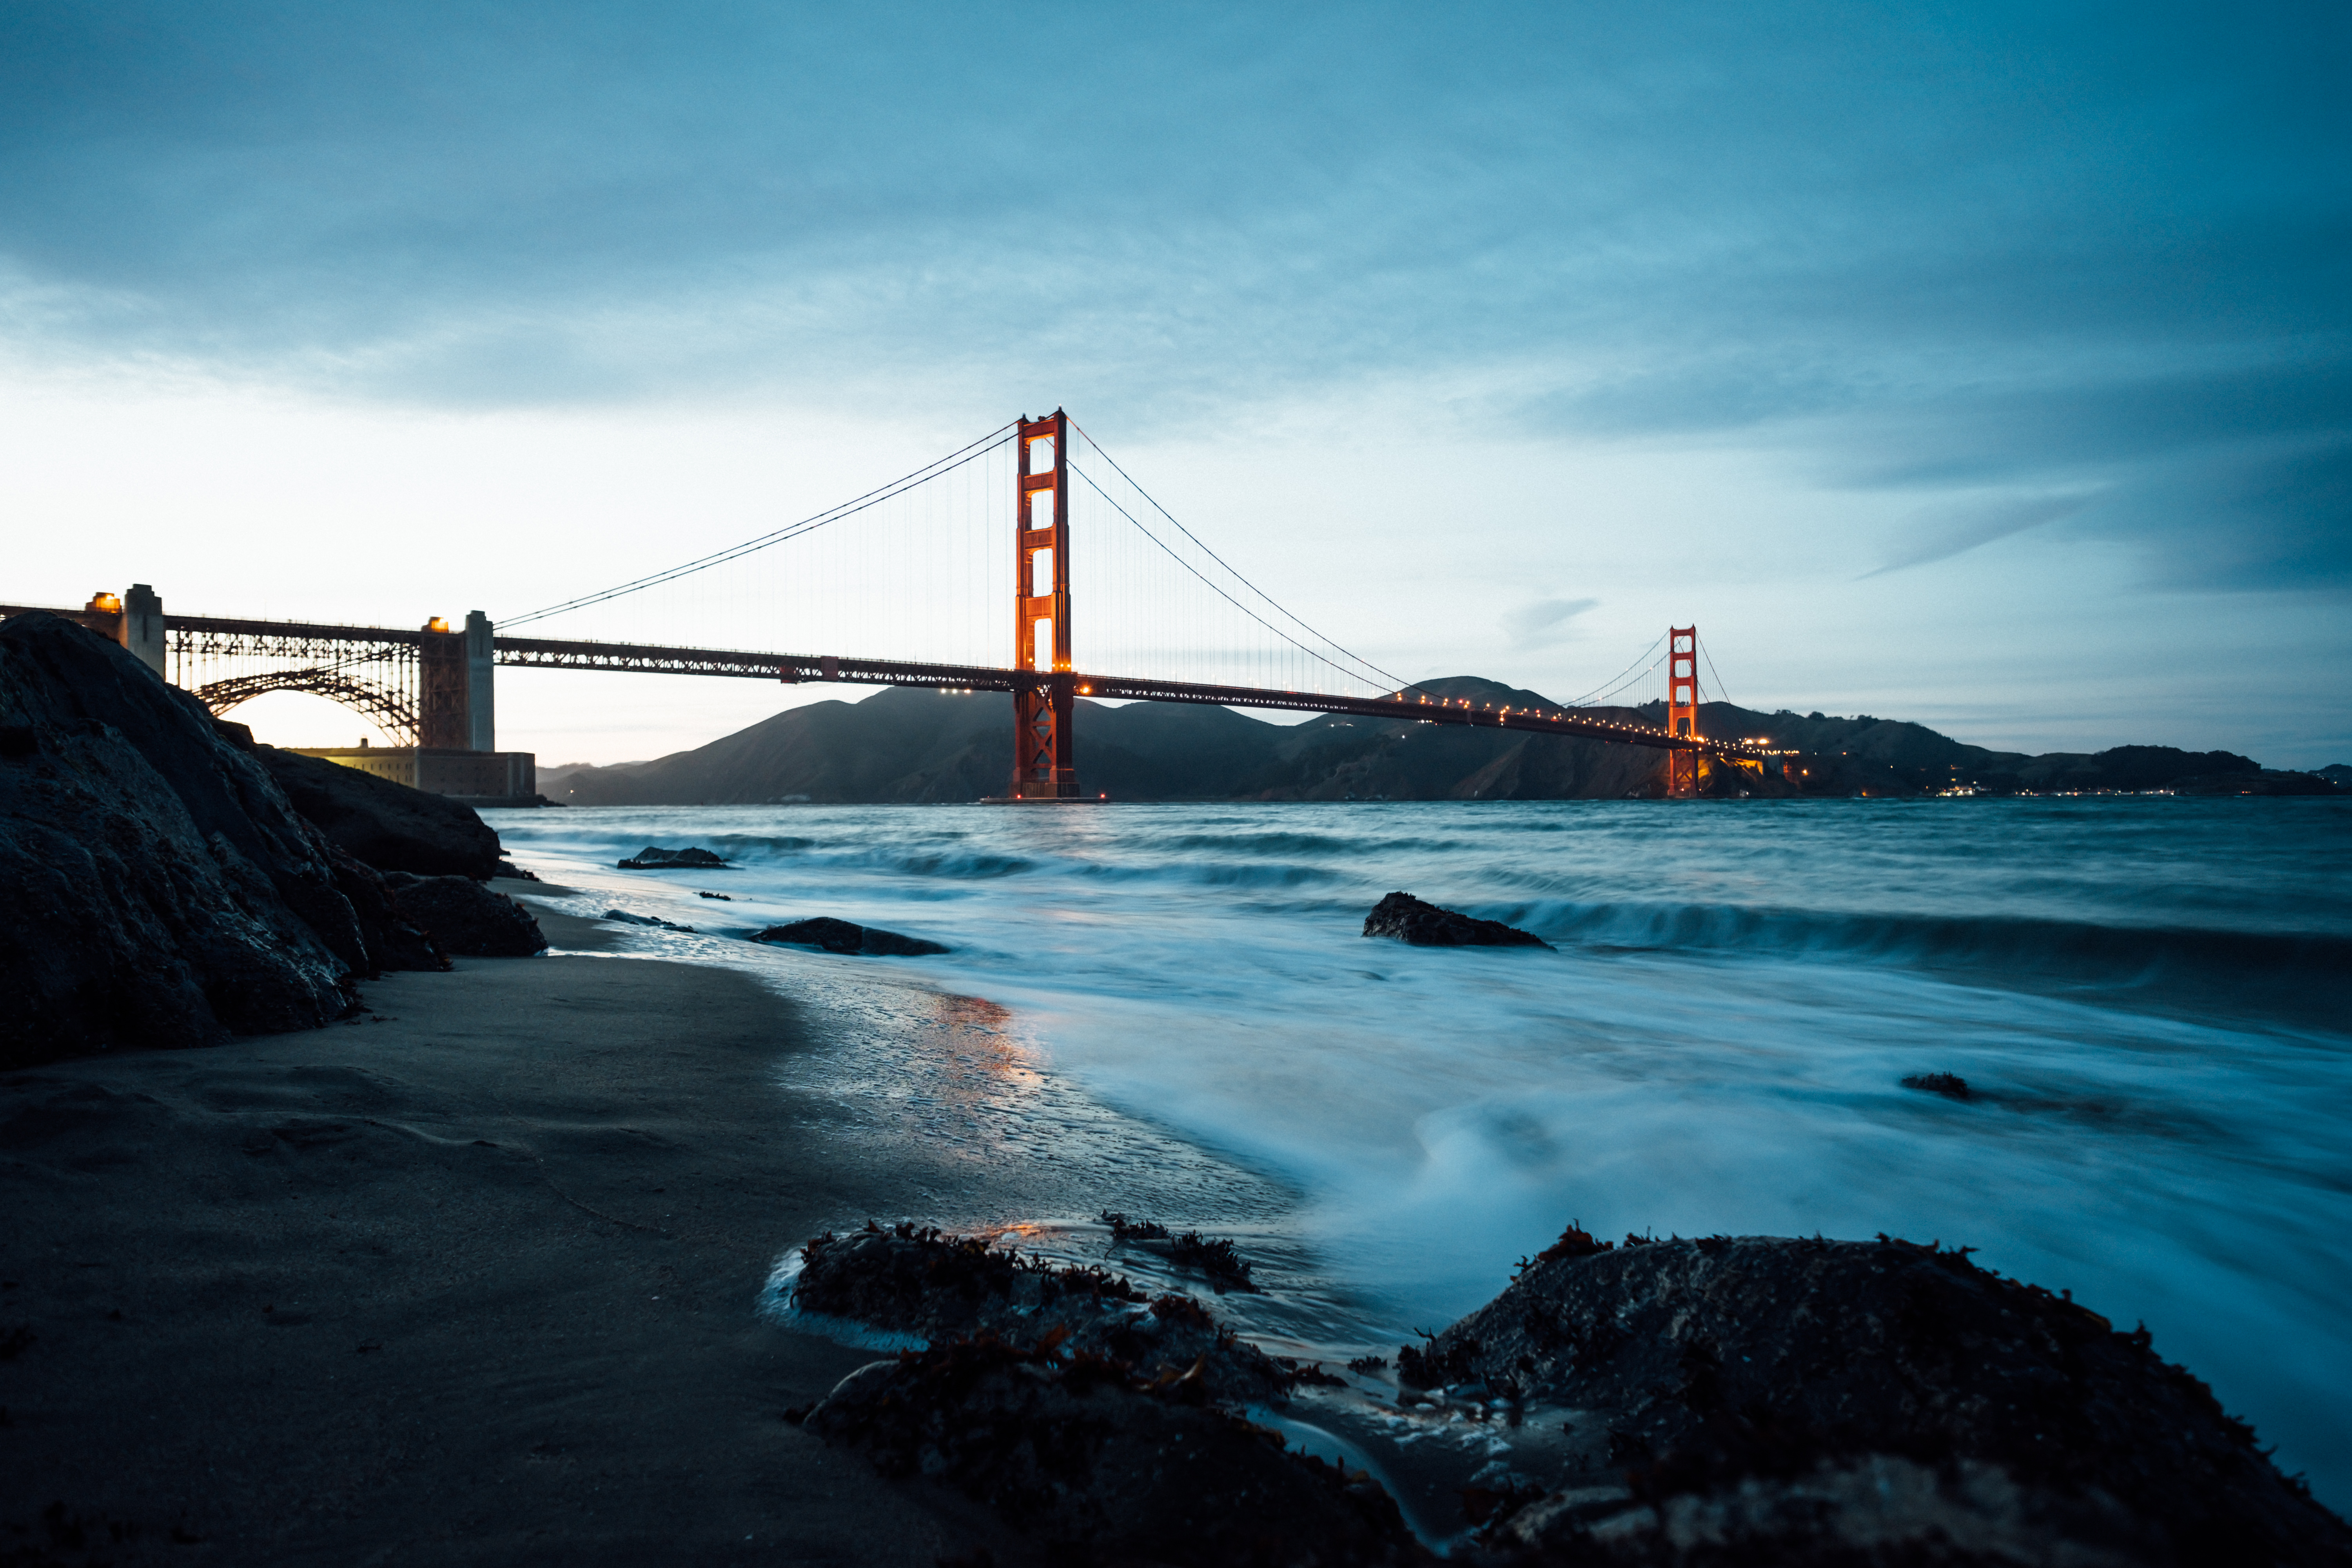
body of water, sky, water, sea, blue, ocean, bridge, wave, headland, suspension bridge, coast, shore, dusk, tide, wind wave, horizon, cloud, evening, coastal and oceanic landforms, beach, landscape, rock, bay, reflection, lighthouse, nonbuilding structure, pier, inlet, dawn, tower, tourism